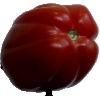
Label: Tomato Heart 1